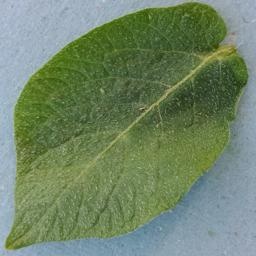
Etiqueta: Sana